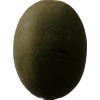
Label: nut